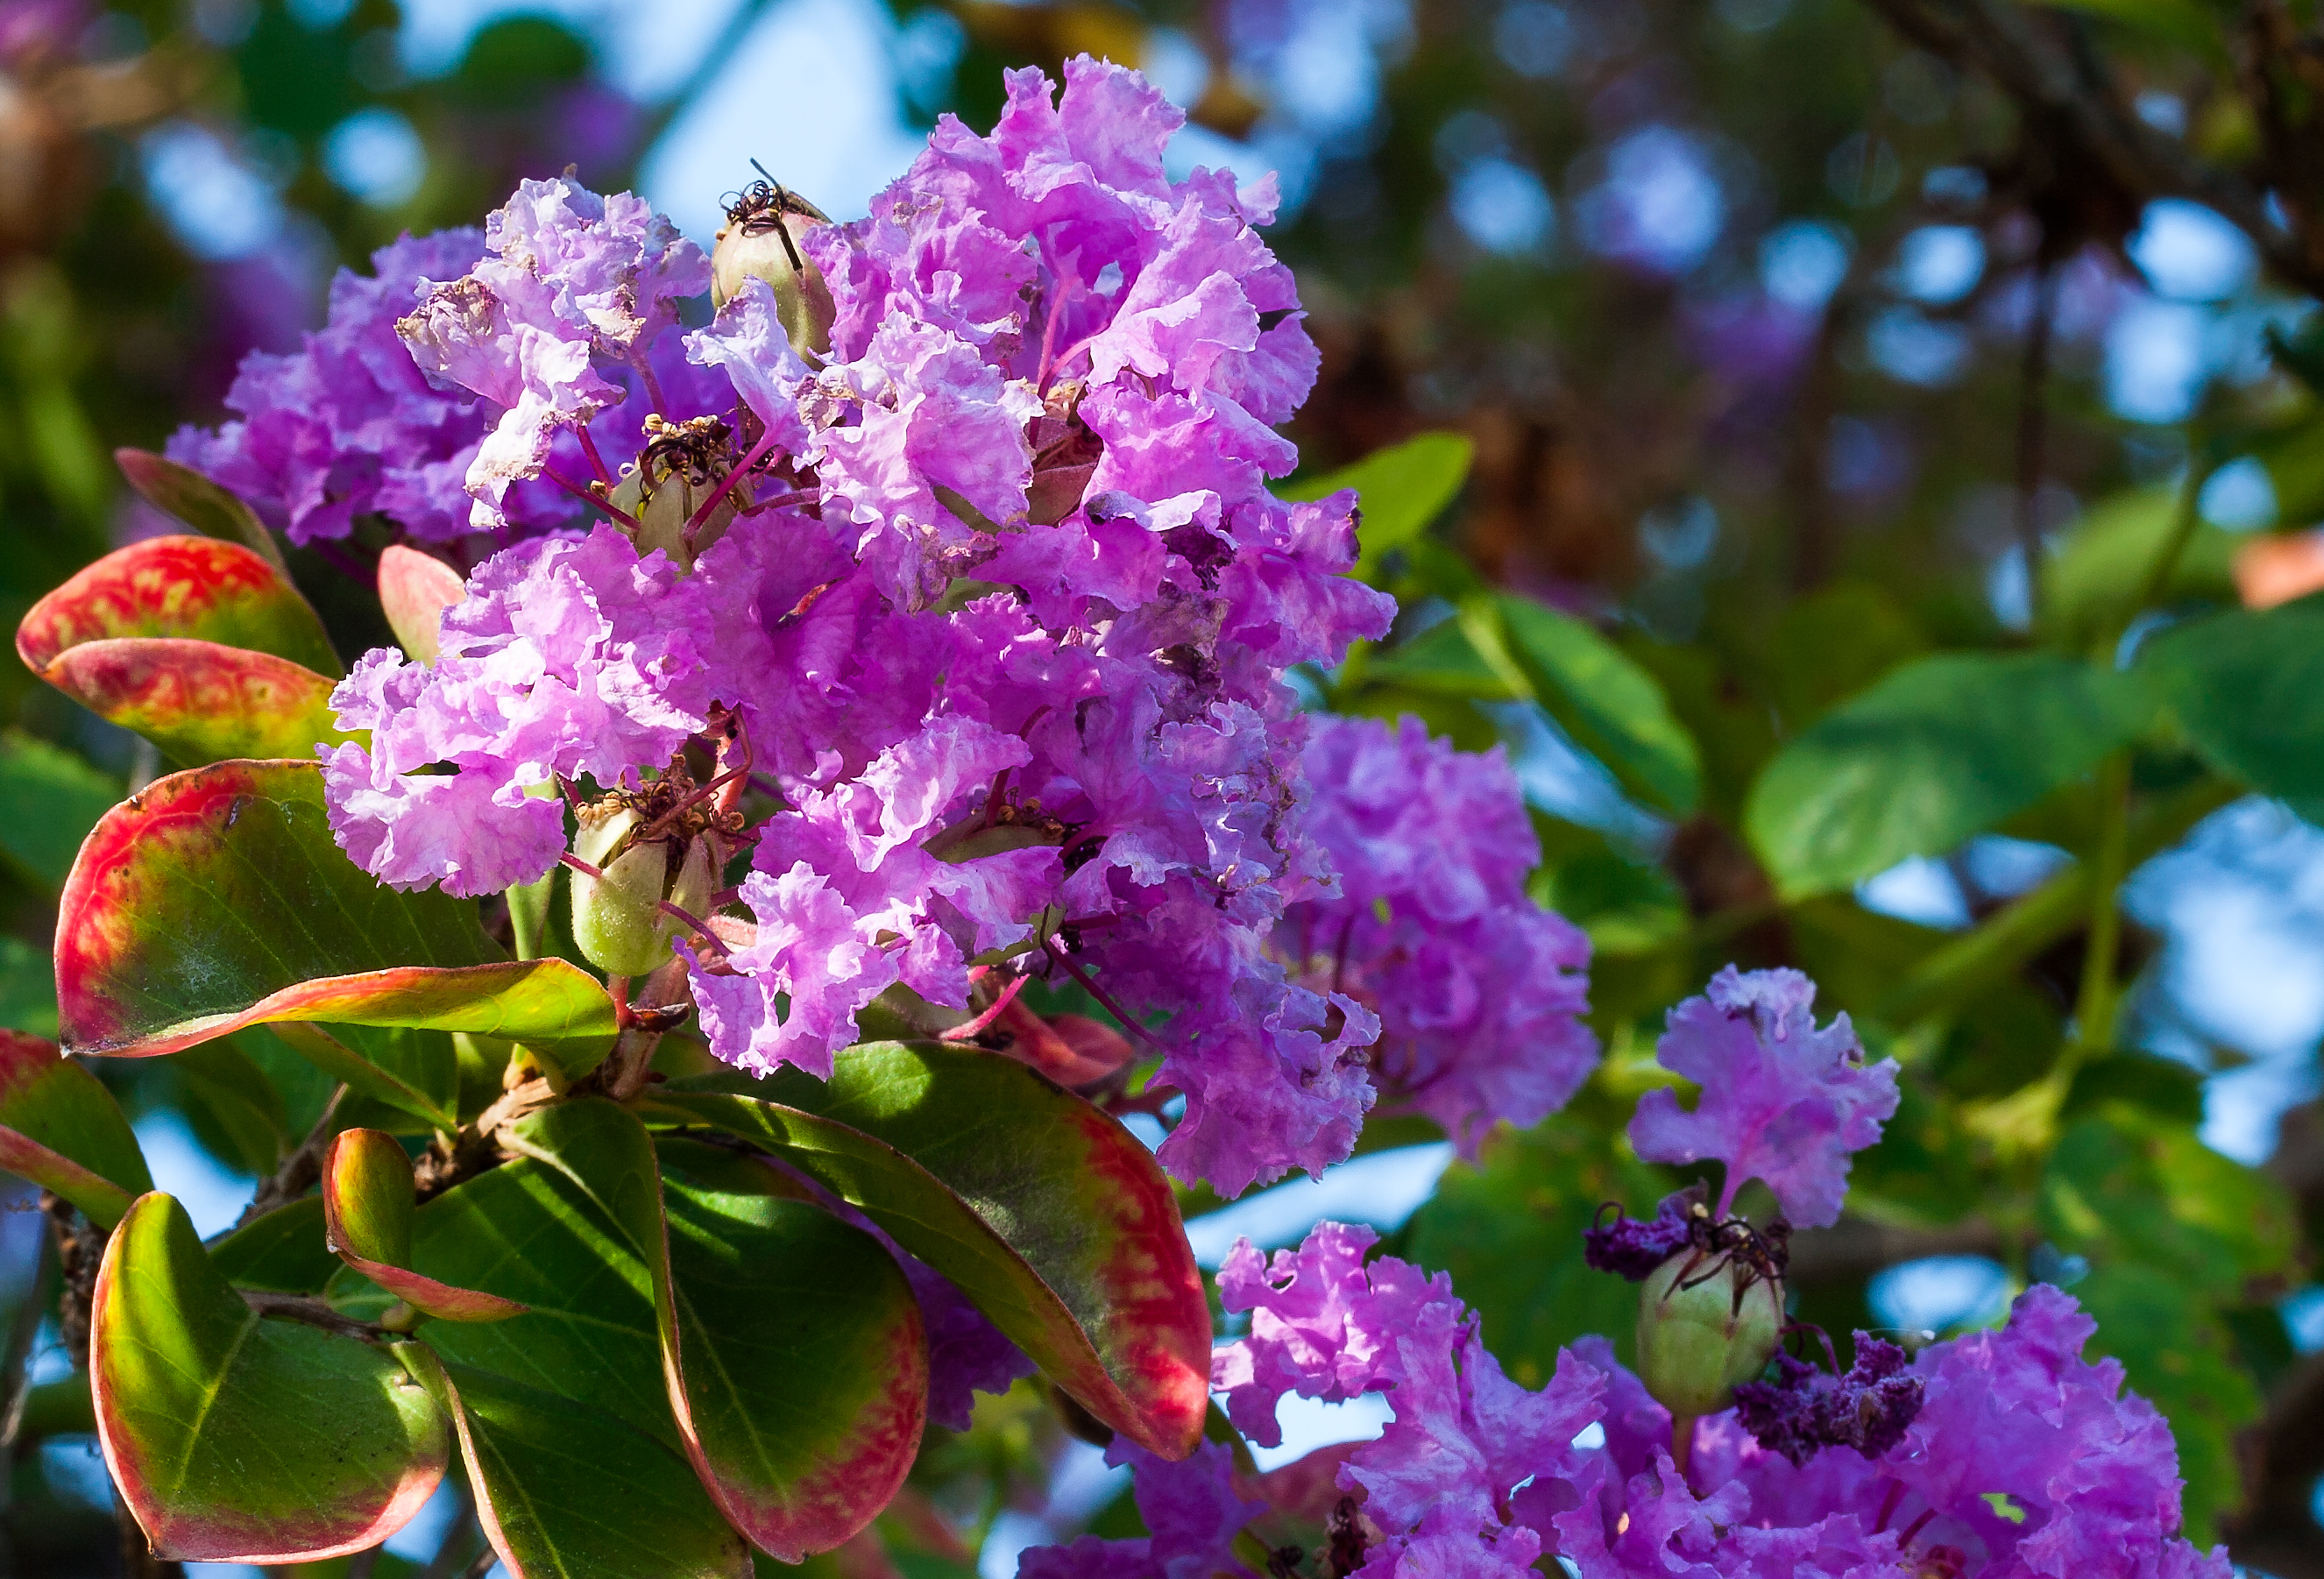
tree, nature, branch, blossom, bokeh, plant, leaf, flower, purple, spring, botany, colorful, garden, flora, wildflower, shrub, rhododendron, macro photography, flowering plant, crapemyrtle, woody plant, land plant